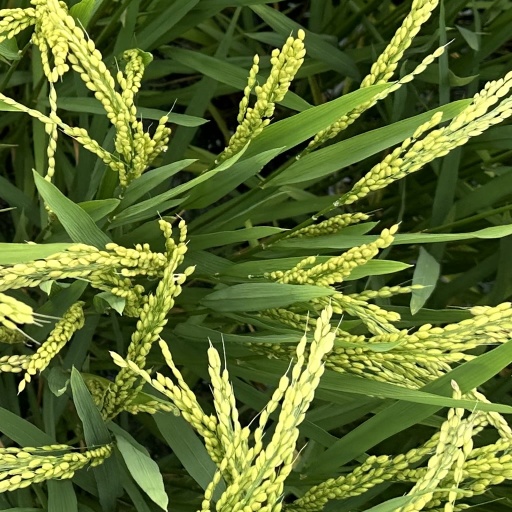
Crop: rice